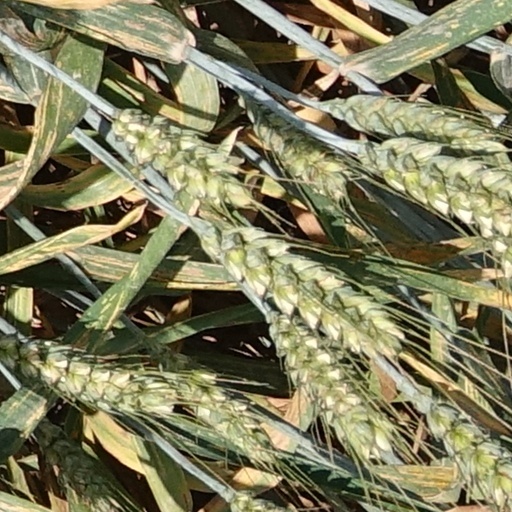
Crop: wheat